Anne Henning

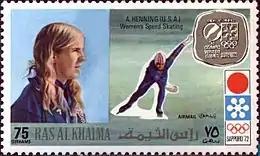
Henning on a 1972 UAE stamp

Anne Elizabeth Henning (born September 6, 1955) is an American retired speed skater. She grew up in Northbrook, Illinois, and started in short track speed skating, but then, like many short track speed skaters before and after her, switched to long track speed skating. In 1971, 15-year-old Henning won silver at the ISU Sprint Championships, the forerunner of the World Sprint Championships. During those championships, she set new world records in both her 500 m races.